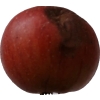
Label: Apple 17